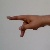
The image shows a hand gesture representing the letter 'P' in Indian Sign Language.